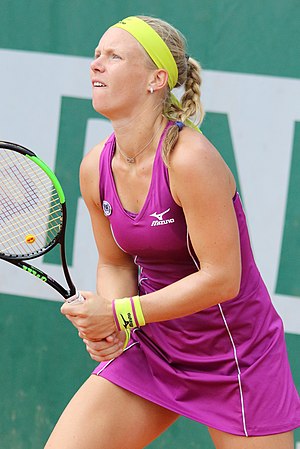
Kiki Bertens
Kiki Bertens er en kvindelig professionel tennisspiller fra Holland.